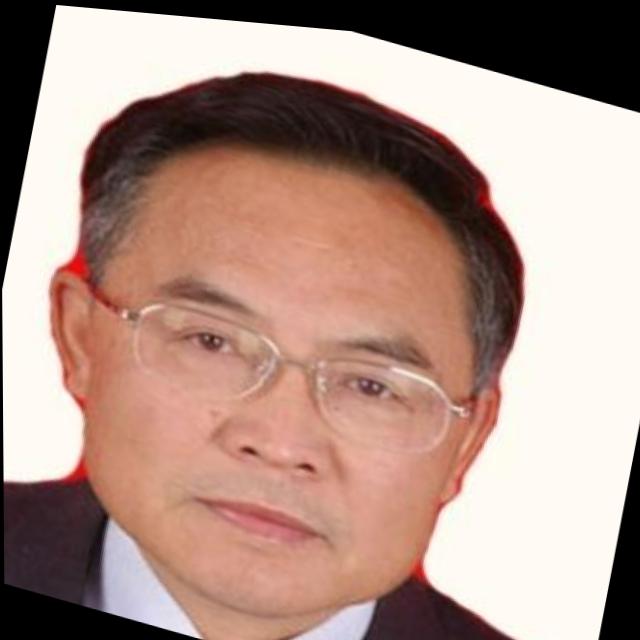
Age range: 45-64